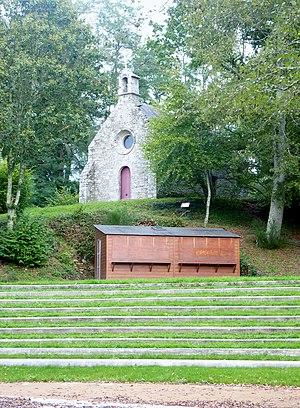
La Forêt-Fouesnant
La Forêt-Fouesnant est une commune du département du Finistère, dans la région Bretagne, en France. La Forêt-Fouesnant possède aussi un port de plaisance : Port-la-Forêt. Avec Bénodet et Fouesnant, La Forêt-Fouesnant forme désormais la « Riviera bretonne », nouvelle appellation touristique.